Robert Q. Marston

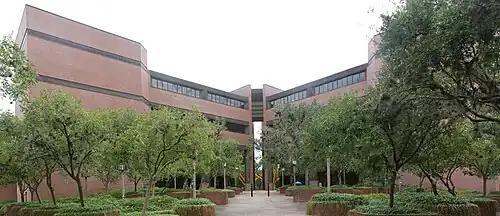
The Marston Science Library, named for Robert Q. Marston, the seventh president of the University of Florida (1974–84). The building was completed and occupied in 1987, and is the home of the university's collections in agriculture, biological sciences, chemical and physical sciences, engineering, mathematics, and statistics.

As a well-known leader in several national medical organizations and university associations, Marston was elected leader of the National Association of State Universities and Land Grant Colleges, an Association of American Medical Colleges Distinguished Service Member, and a member of the board of governors of the Institute of Medicine. He was also appointed to the corporate boards of the Hospital Corporation of America, Johnson & Johnson, and Wackenhut.